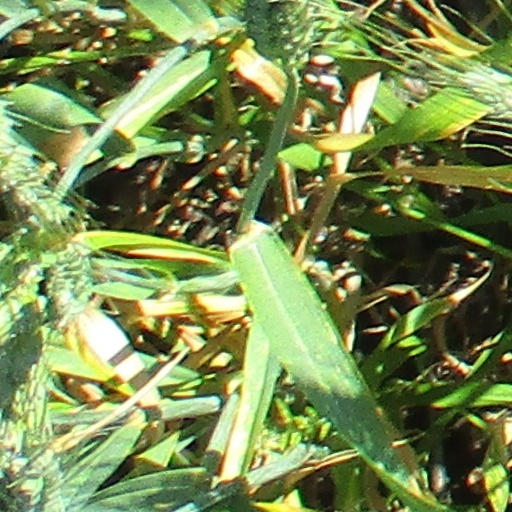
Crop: wheat